Richard Descoings

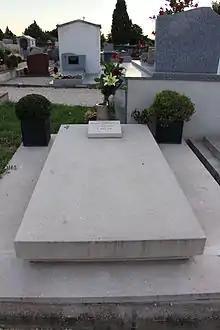
Grave of Richard Descoings at the Pernes-les-Fontaines cemetery

He is buried at the cemetery of Pernes-les-Fontaines in southeastern France.